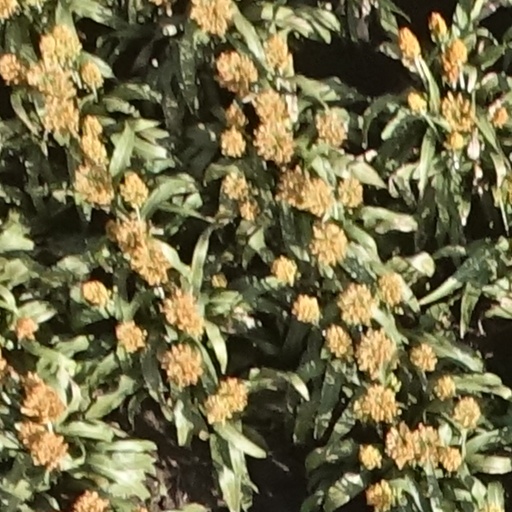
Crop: sorghum